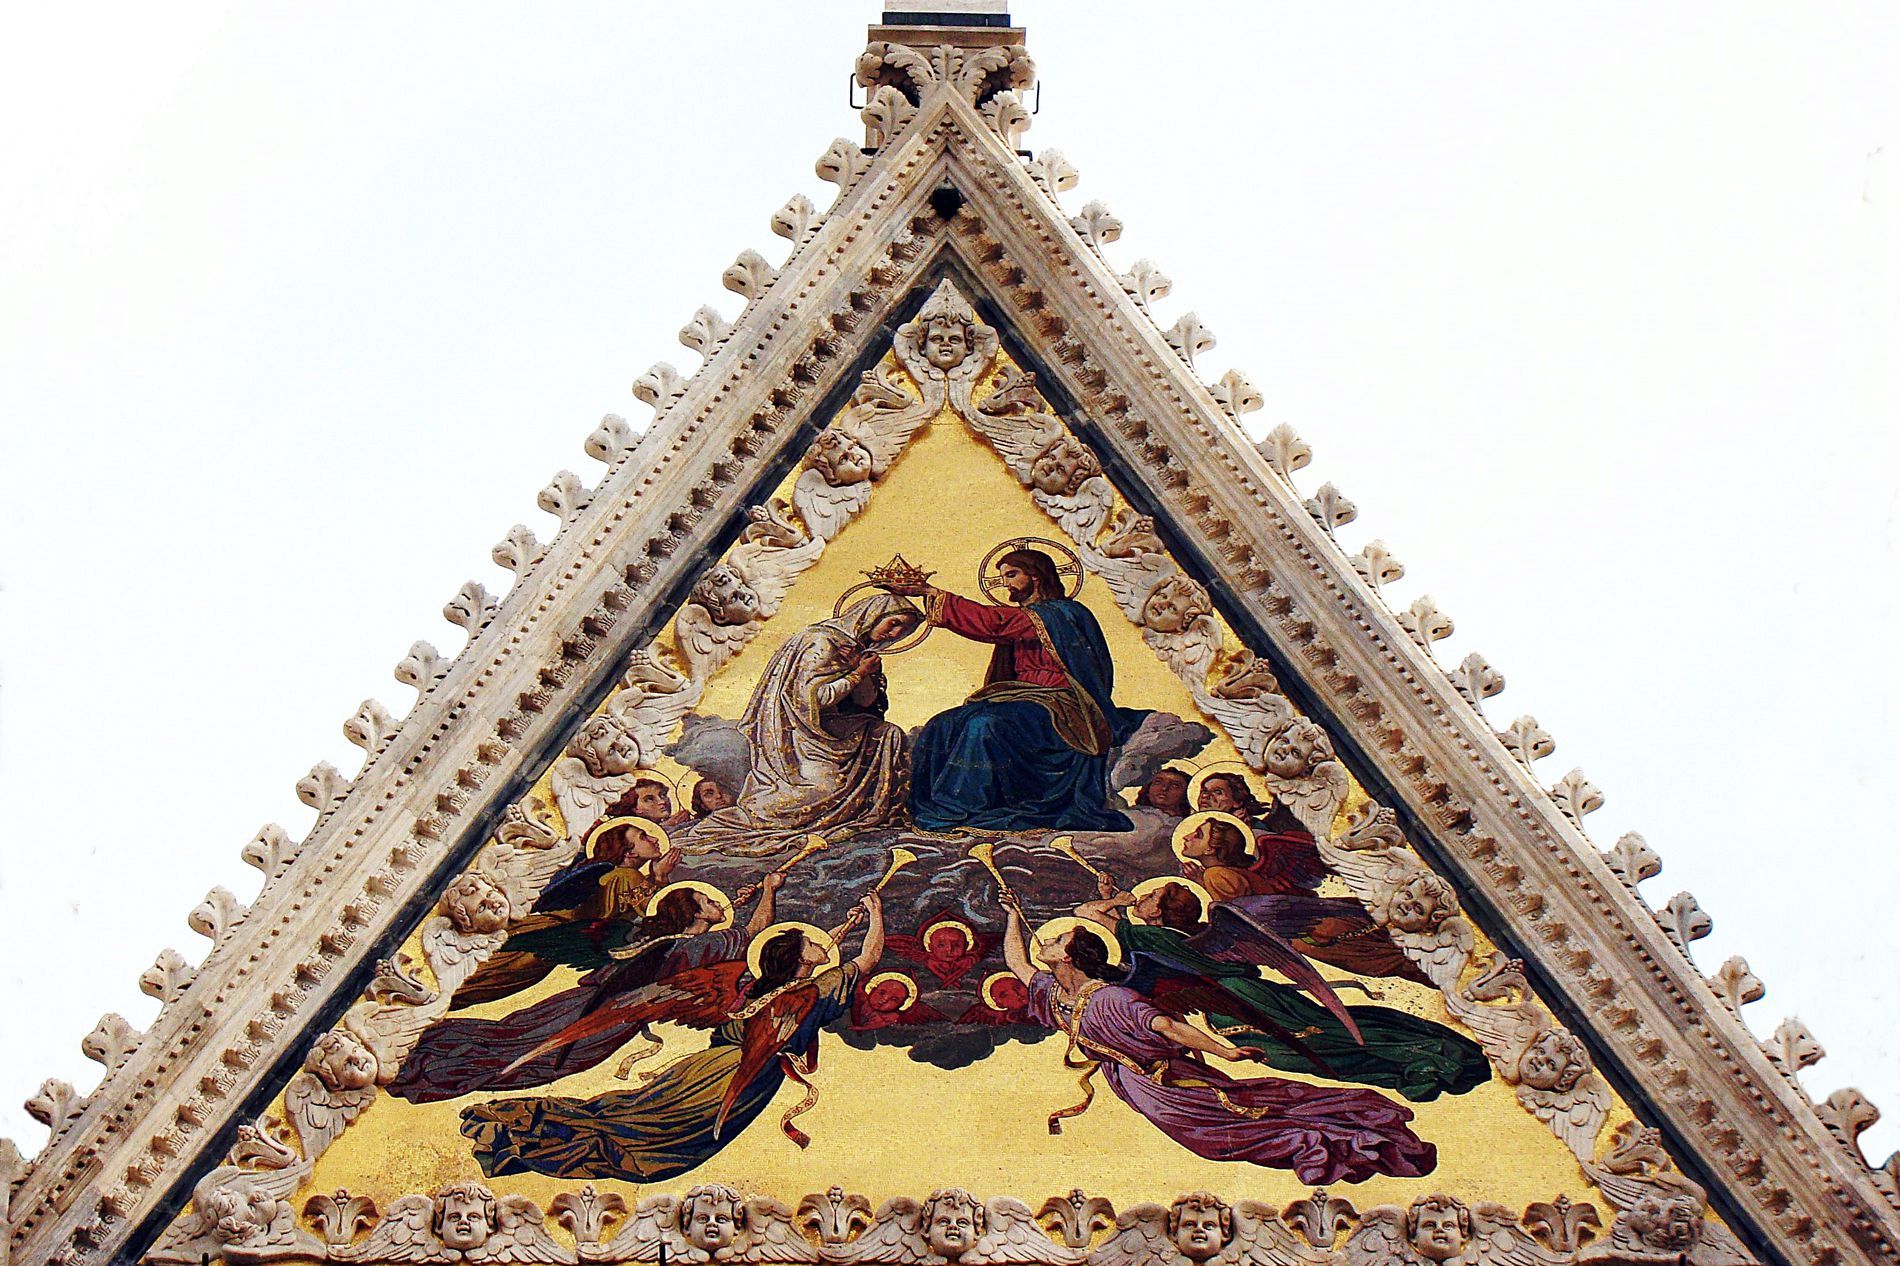
Church triangular art
A church's triangular art on a white background shows Jesus in red and blue dresses, putting a crown on the head of Mary, and angels in green, purple, and red surrounding them and spreading their wings.
A low-angle shot of a church's triangular art on a white background, showing the detailed Christian art, highlighting the crowning scene of Jesus to Mary in attendance of angels with wings surrounding them. The scene inspires the feeling of heavenly magnificence.
Labels: Art, Adult, Bride, Female, Person, Wedding, Woman, Painting, Triangle, Architecture, Building, Home Decor, Face, Head, Monastery, Accessories, Ornament, Archaeology, Altar, Church, Prayer, church art, white background, jesus, mary, crown, angels
Camera: SONY DSC-H50
Aperture: F5.6
Exposure: 1/500 sec
ISO: 100
Focal length: 25.4 mm